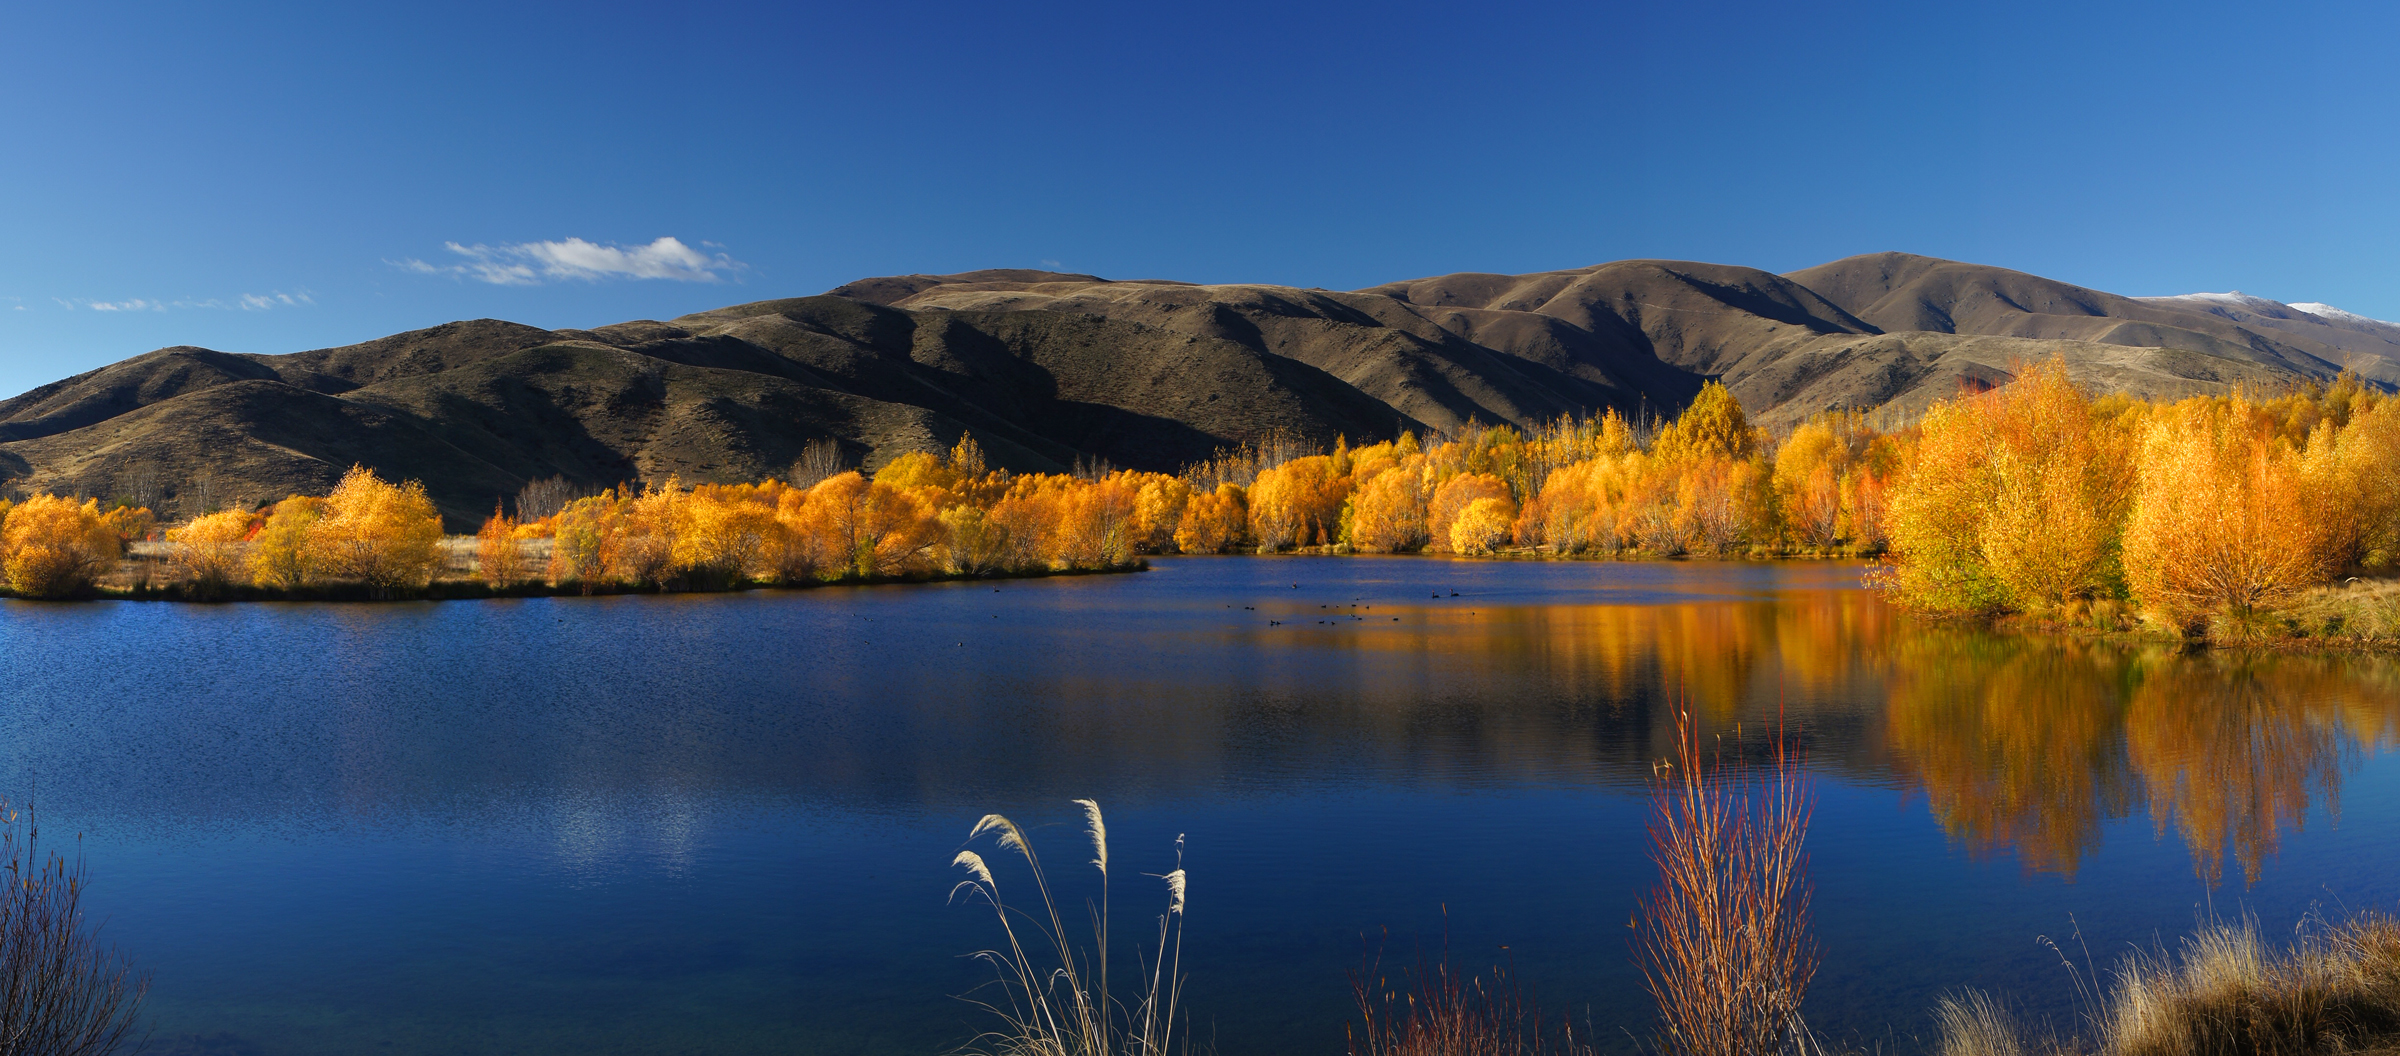
landscape, tree, nature, wilderness, mountain, cloud, sunrise, sunlight, morning, lake, dawn, mountain range, dusk, evening, reflection, autumn, reservoir, season, body of water, fourseasons, loch, tarn, atmospheric phenomenon, mountainous landforms